Hans Küng

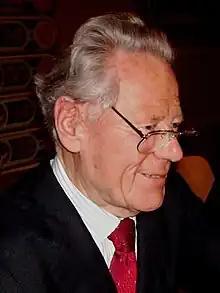
Küng in 2009

Hans Küng (19 March 1928 – 6 April 2021) was a Swiss Catholic priest, theologian, and author. From 1995 he was president of the Foundation for a Global Ethic (Stiftung Weltethos).